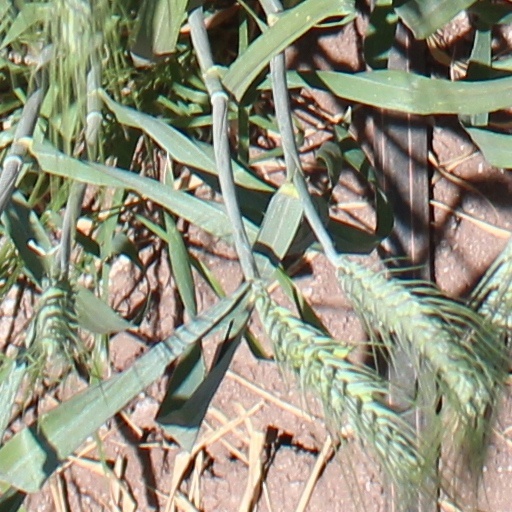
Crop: wheat